Pop-up restaurant

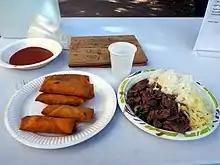
Cambodian cuisine at a pop-up restaurant in Lauttasaari, Helsinki, Finland during Restaurant Day in 2018

Differently from traditional pop-up restaurants, which tend to financially support their restaurateurs as means of profit or living, the Restaurant Day event invites people to put up their own restaurants, cafés, and bars for one day only. Founded by Timo Santala, Olli Sirén, and Antti Tuomola in Helsinki, Finland, in 2011, the movement is intended to promote and celebrate food culture.